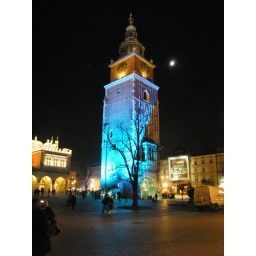
World Diabetes Day 2010 - blue city hall tower in main square of Cracow.